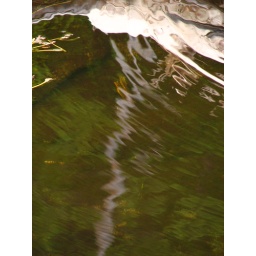
There were little fish jumping at flies in this pool of water but getting a shot was impossible.